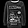
Label: Pullover